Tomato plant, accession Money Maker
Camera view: bottom (45 deg); turntable rotation: 300 degrees
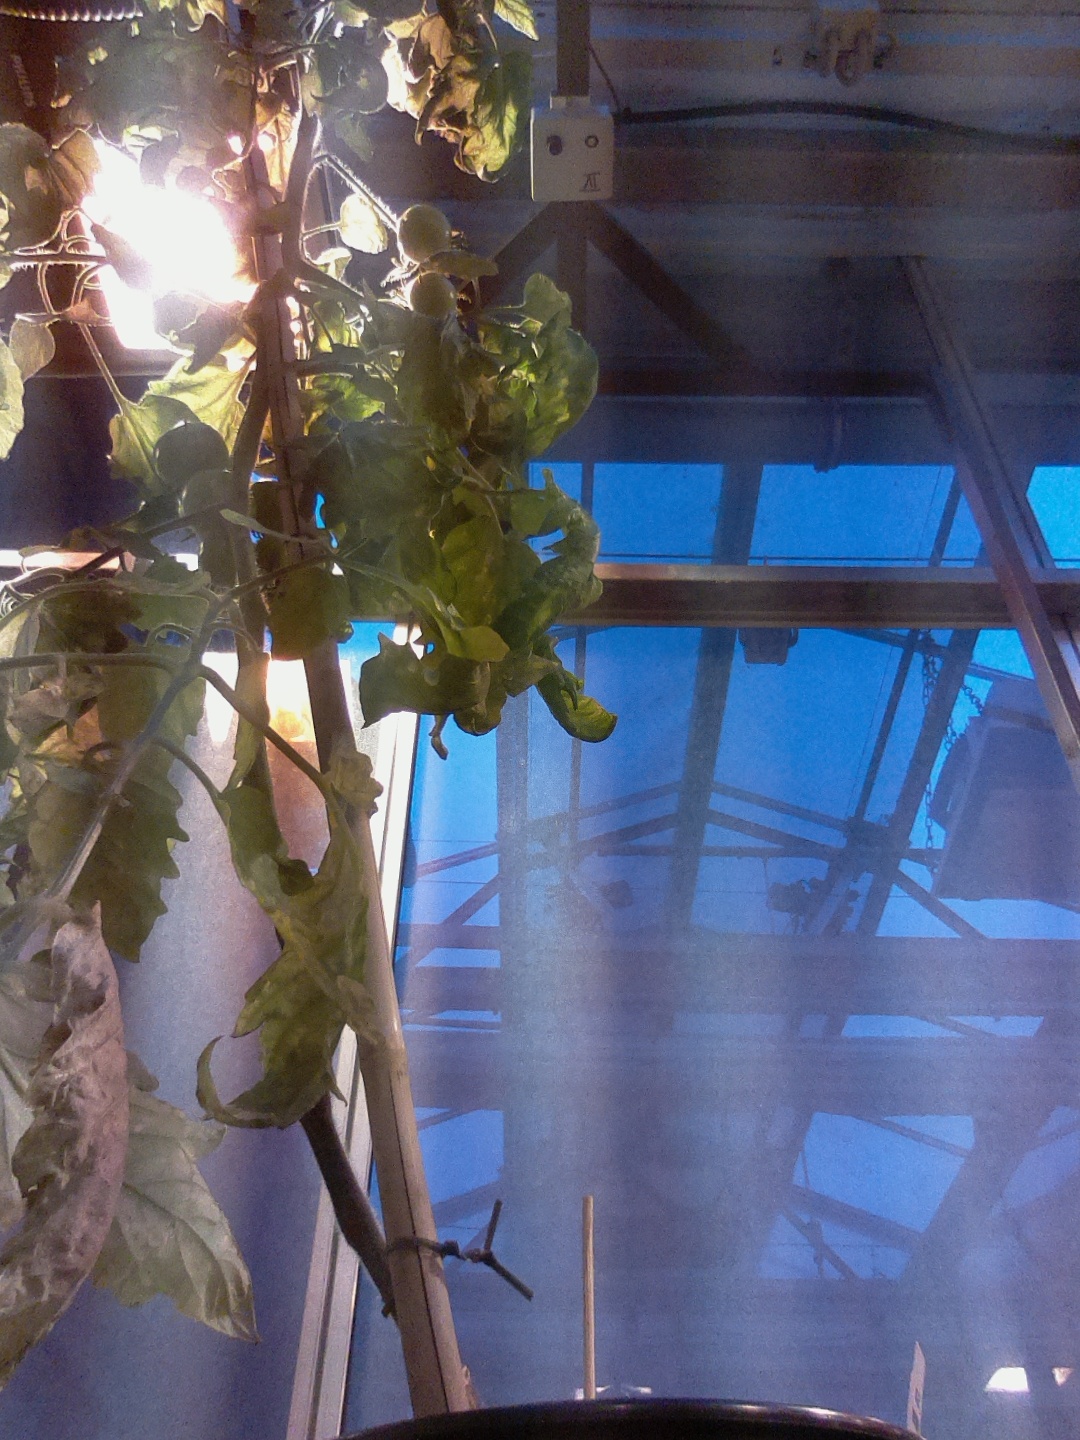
BBCH growth stage 76: 60%-70% of final fruit size